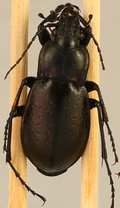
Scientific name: Carabus nemoralis nemoralis
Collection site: University of Notre Dame Environmental Research Center NEON (UNDE), plot UNDE_012